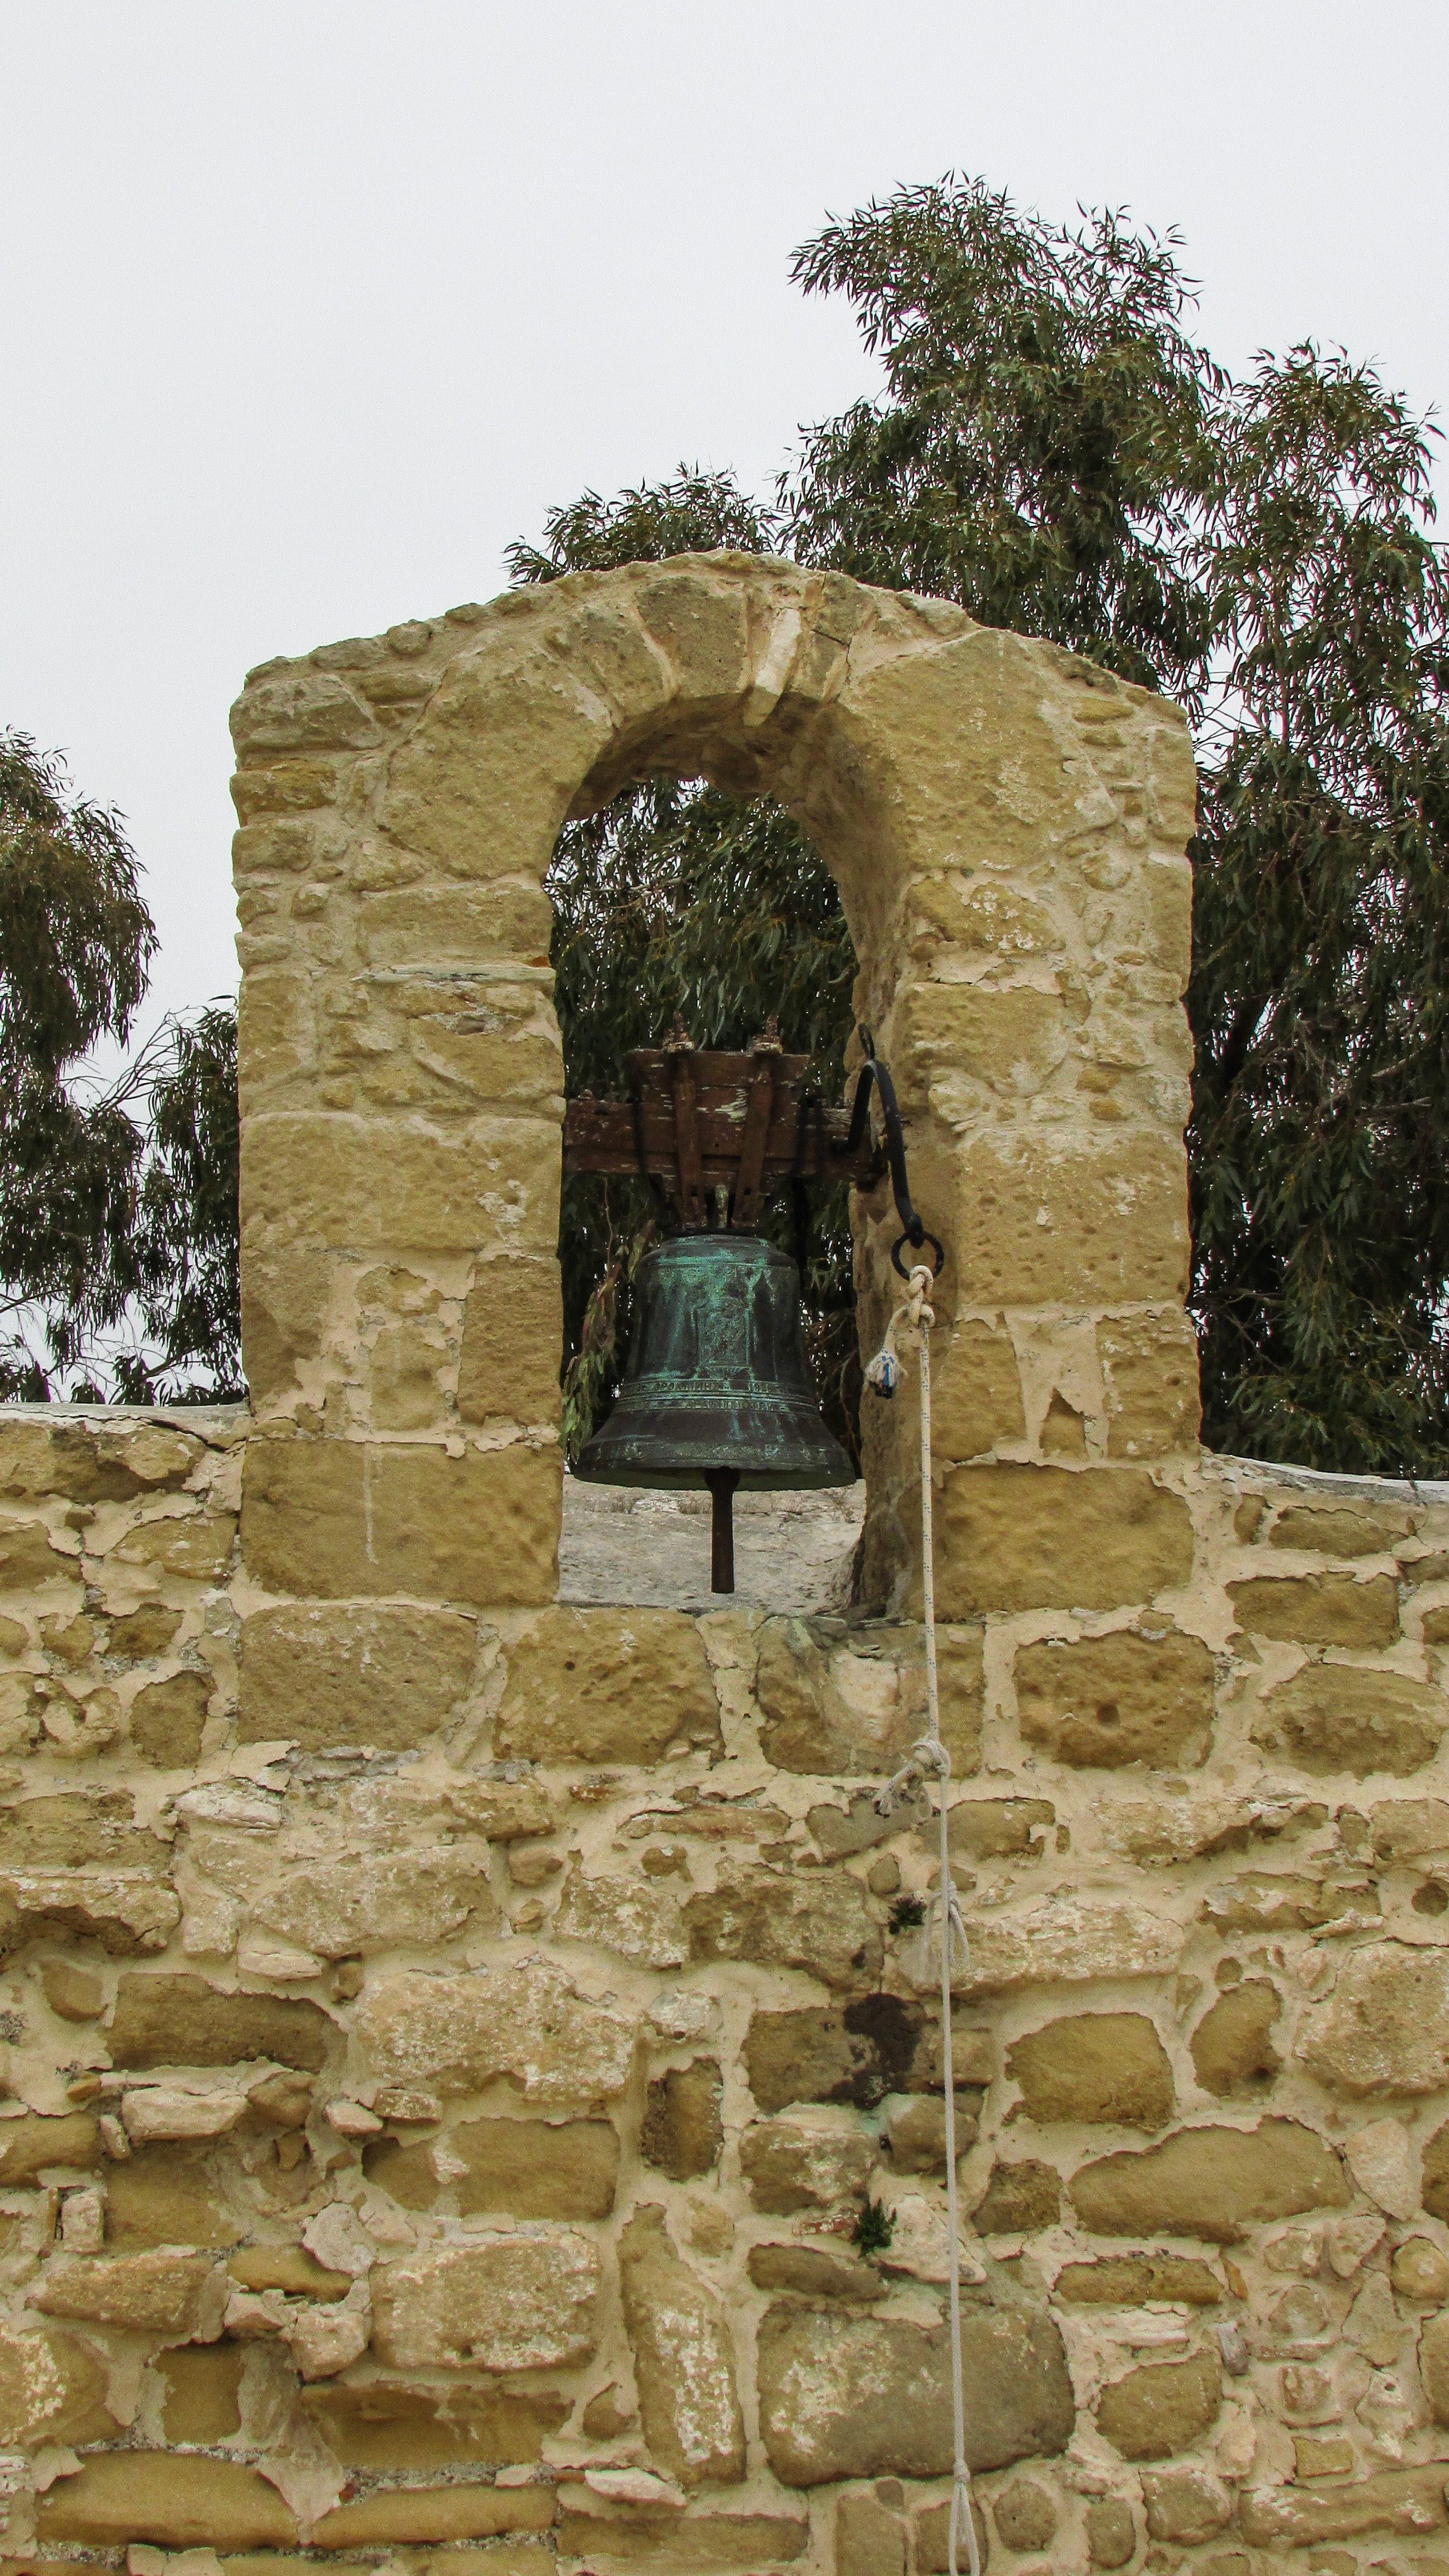
rock, architecture, building, old, monument, chapel, place of worship, sculpture, art, temple, ruins, history, orthodox, cyprus, belfry, stele, archaeological site, prophet elias, ancient history, oroklini